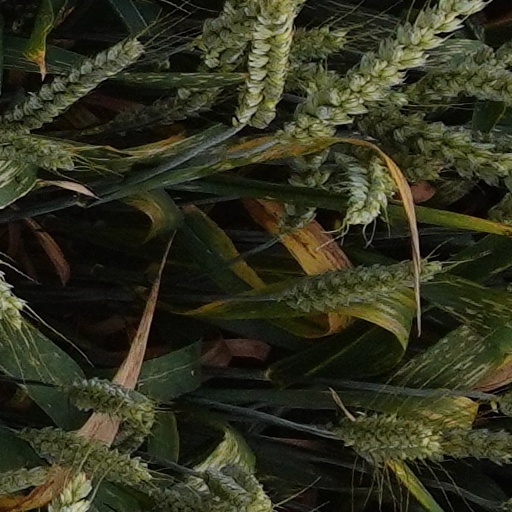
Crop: wheat